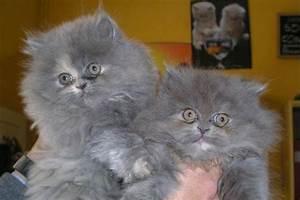
cat